Islwyn Watkins

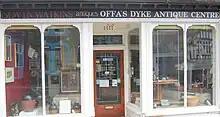
Islwyn Watkins shop in Knighton

Islwyn Watkins (1938 – December 30, 2018) was a Welsh artist, educator and slipware ceramics expert. Born in Tonypandy, Rhondda, he studied at Cardiff College of Art from 1954 to 1959 and was influenced by the work of Kurt Schwitters. Watkins was a member of The Welsh Group from 1959.